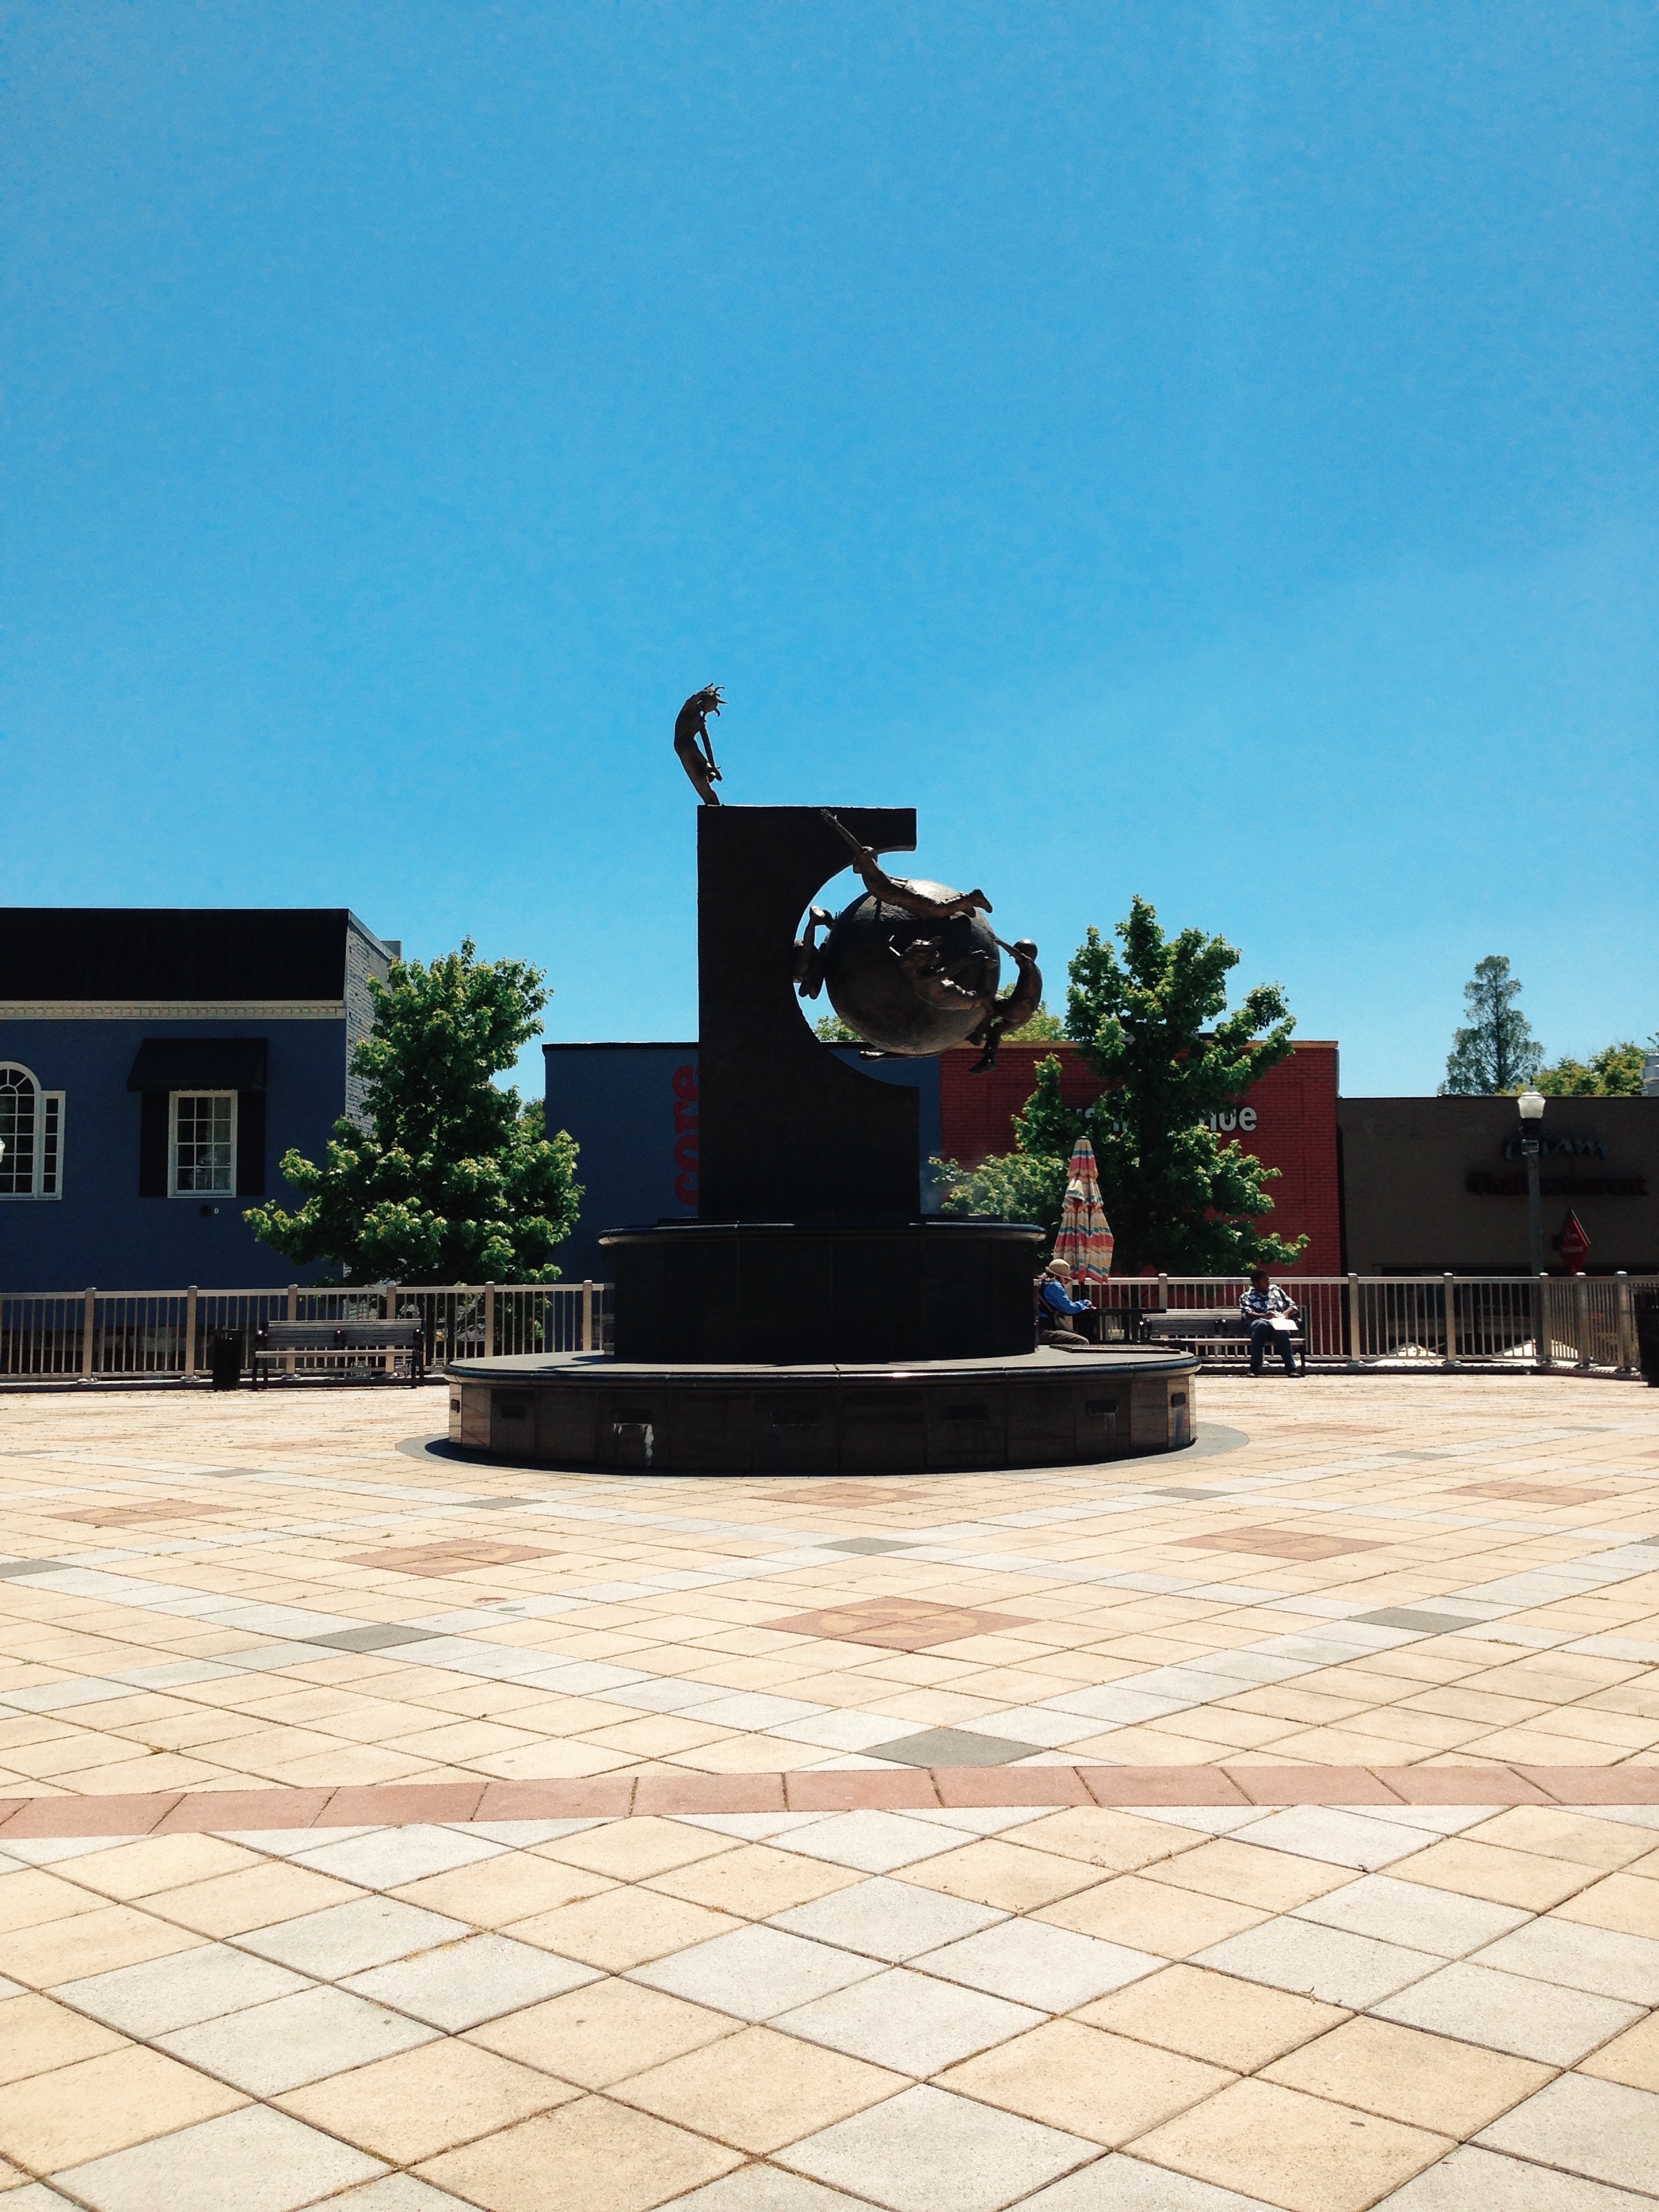
walkway, monument, plaza, lighting, sculpture, memorial, town square, outdoor structure